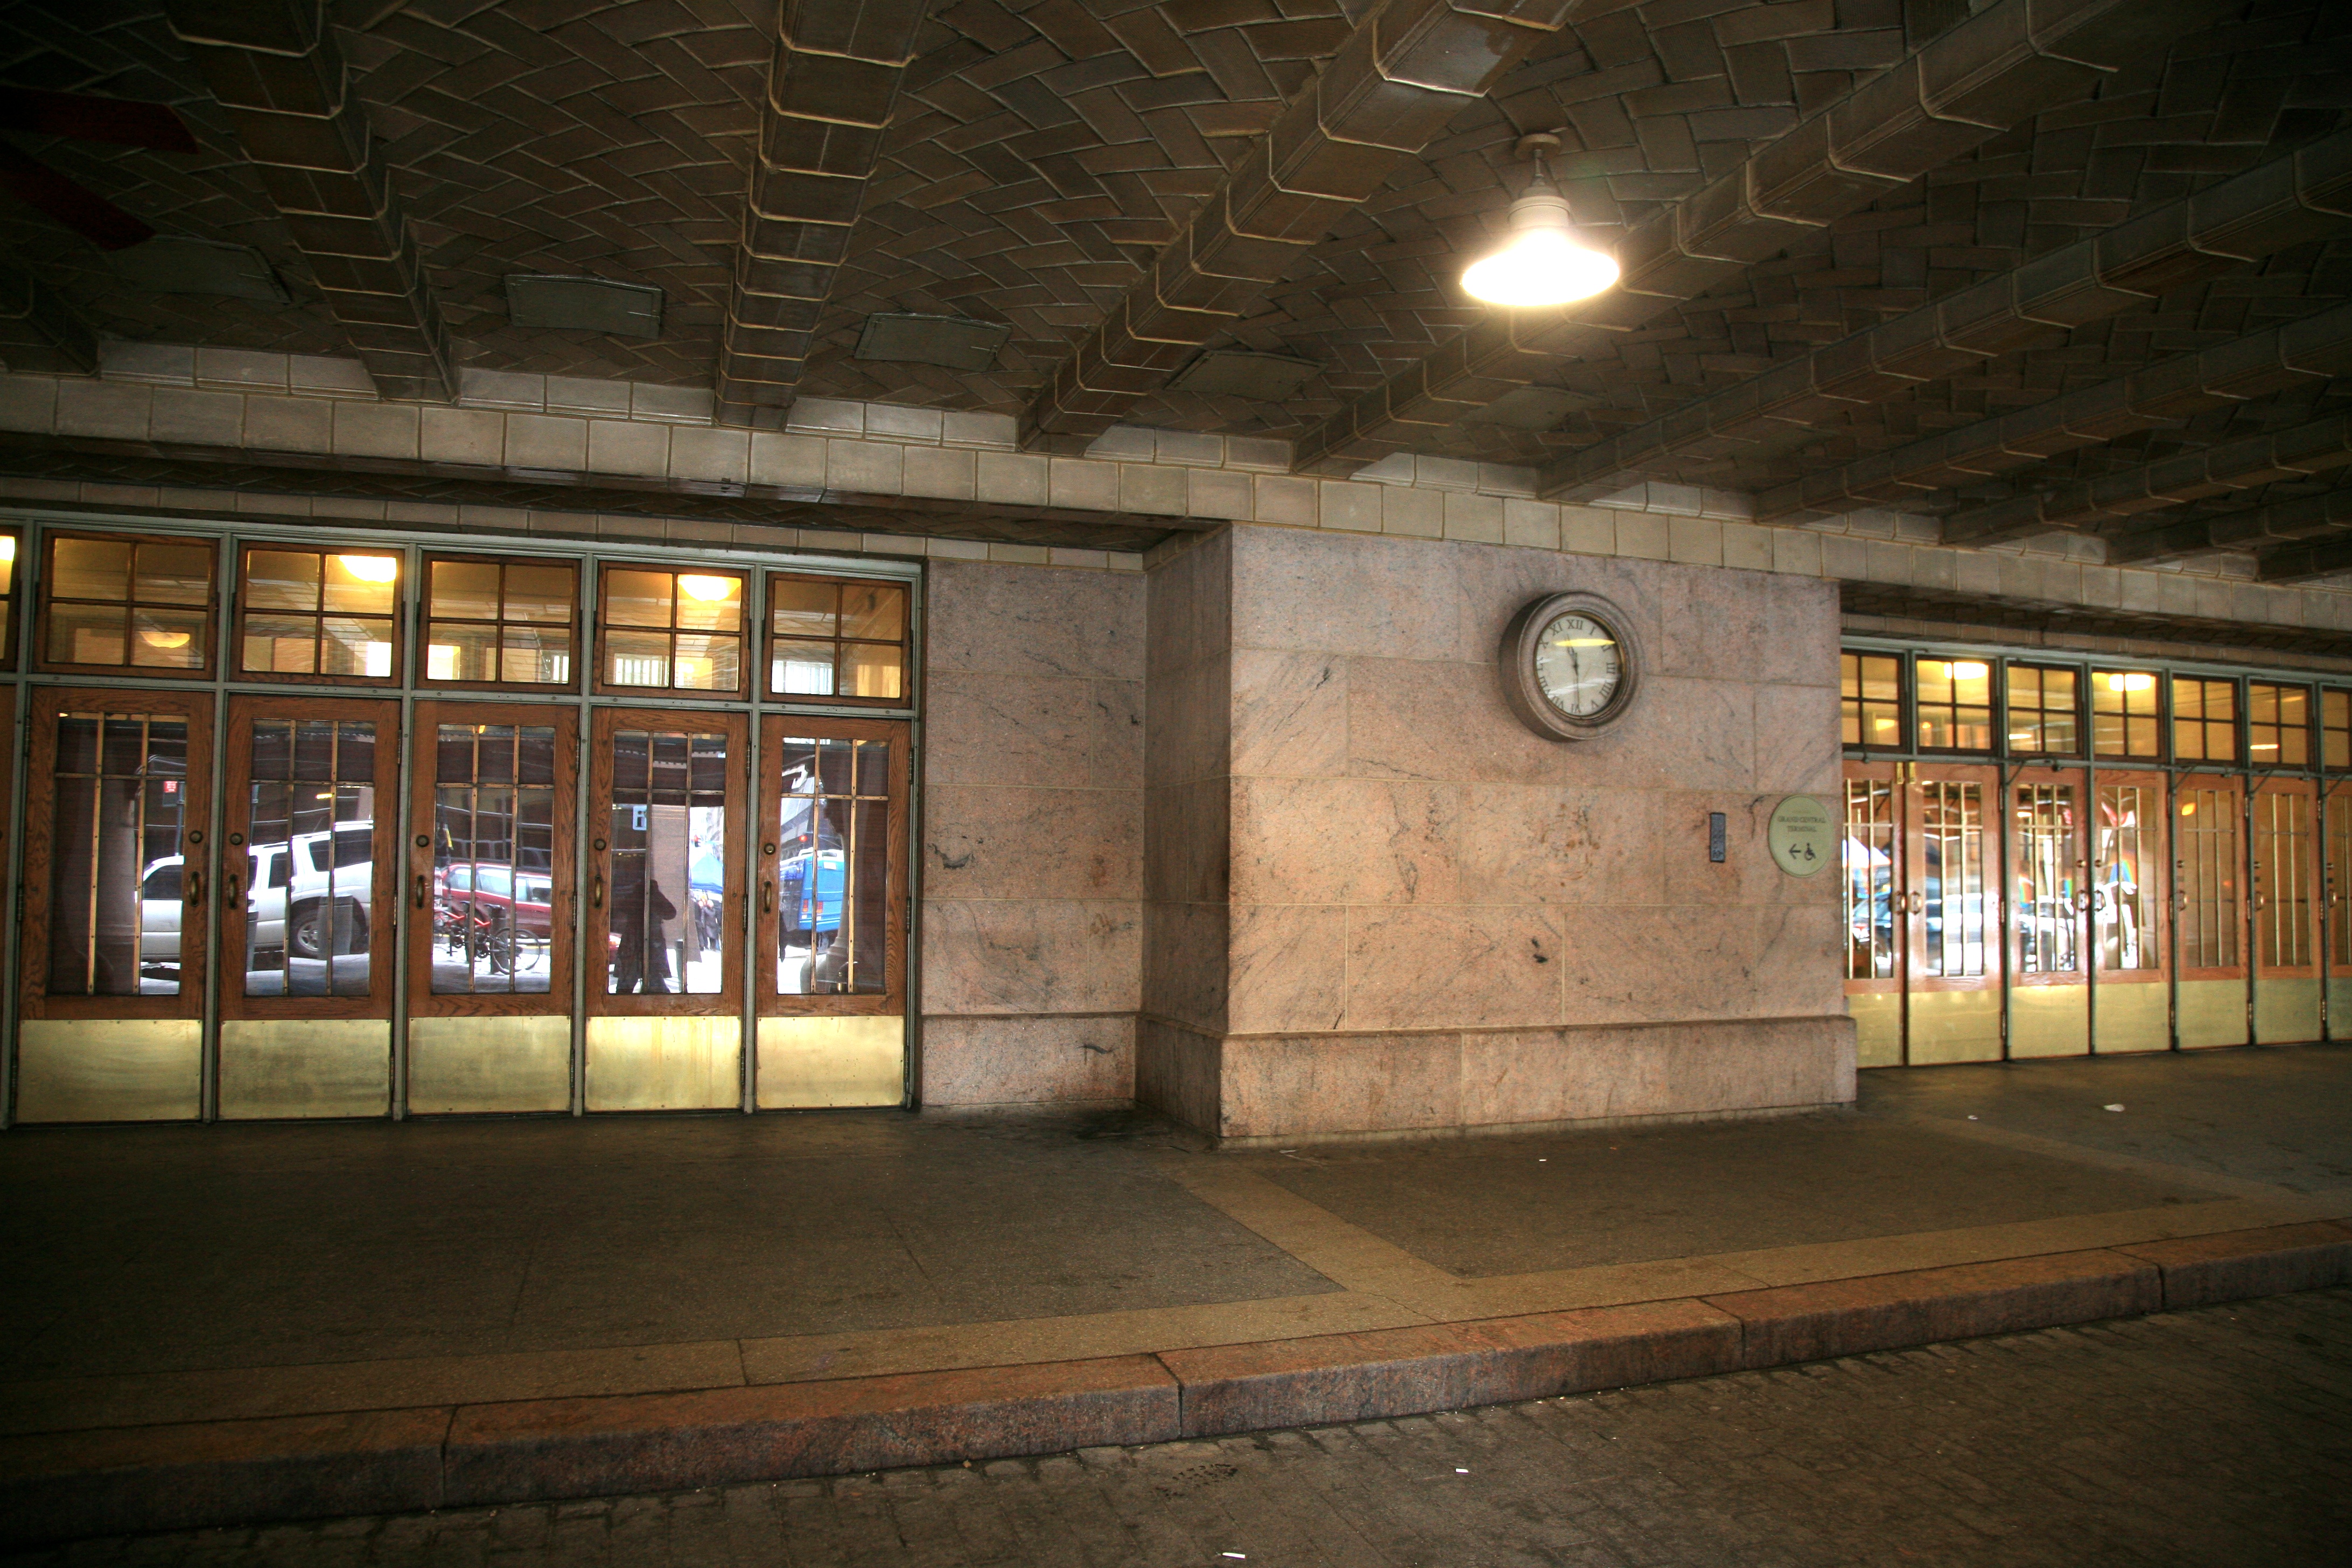
light, wood, night, building, manhattan, nyc, station, interior design, newyork, newyorkcity, ny, tourist attraction, estate, midtown, midtowneast, grandcentralstation, grandcentral, gct, grandcentralterminal, urban area